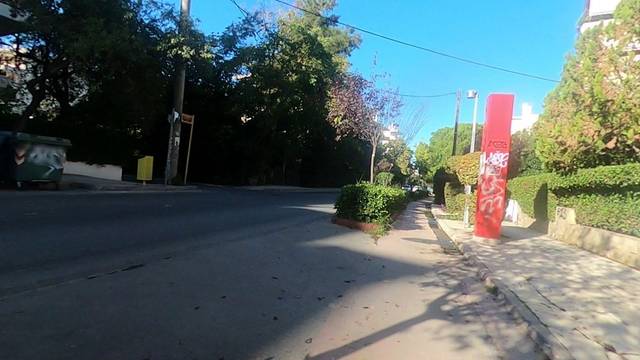
Region: Greece
Coordinates: 38.034, 23.817